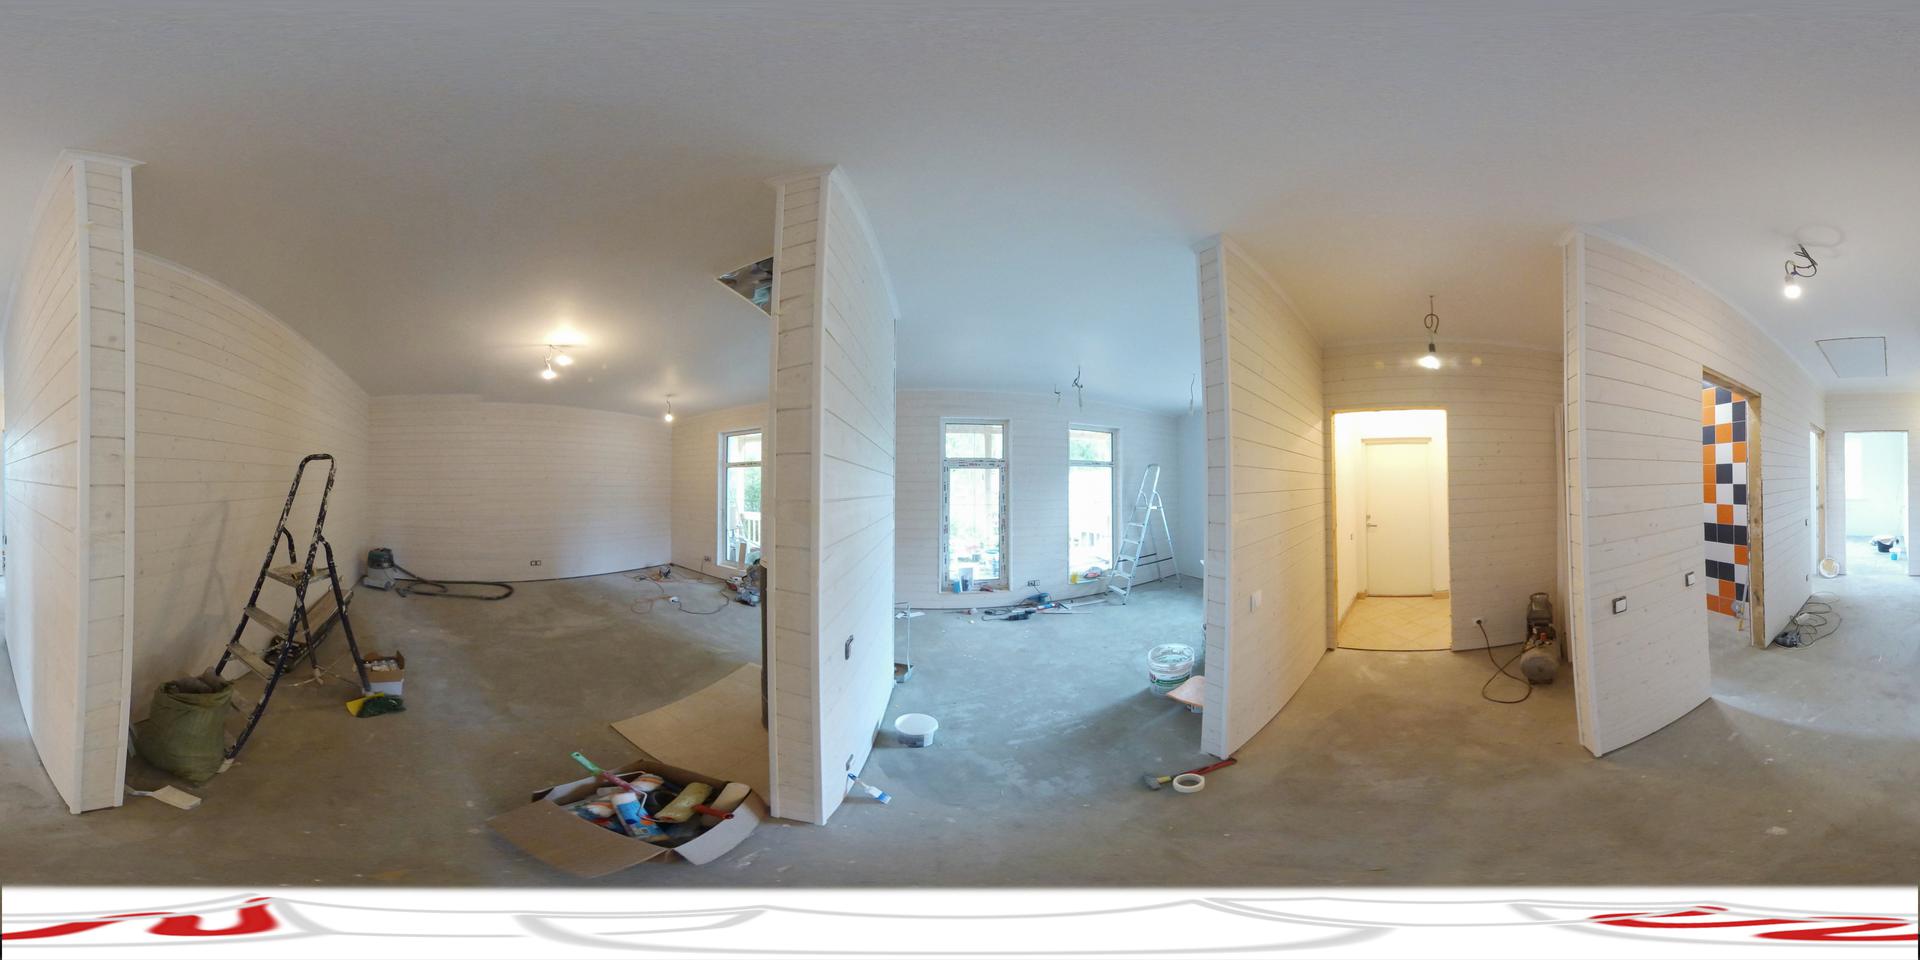
Referred object: Ladder by the window

Referred object: the paint-splattered folding ladder